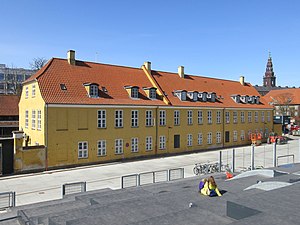
Bryghuspladsen / Historie og bygninger
Det tidligere materialskur i Fæstningens Materielgård.
Bryghuspladsen er en plads i Indre By i København, der ligger mellem Vester Voldgade og Frederiksholms Kanal. Pladsen erstattede den tidligere Bryghusgade i 2017. Navnet kommer fra Kongens Bryghus, der lå ved gaden, indtil det brændte i 1960. Hvor det lå, opførtes bygningen BLOX i 2013-2018. Pladsen foran det er indrettet som et rekreativ område med træer og siddemøbler nær kanalen. Ved BLOX er der en legeplads udformet som en kunstig bakke med afsatser.